John B. Mason

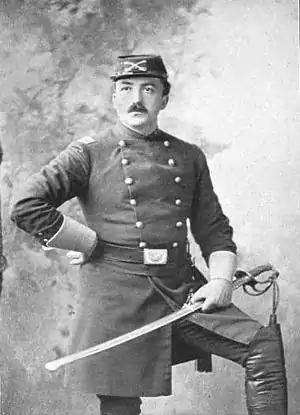
As Kerchival West in "Shenandoah"

John Mason (often referred to by the press as Jack Mason) made his professional stage debut two years later at the Walnut Street Theatre in Philadelphia. During his first season he appeared opposite notable actors of the day including Lawrence Barrett, Mary Anderson, Lotta Crabtree, James K. Emmet, J. C. Williamson, Mme. Janauschek, Fanny Davenport and Frank C. Bangs. The following year he began a 12-year association with the Boston Museum working with William Warren, Dion Boucicault, Lester Wallack and other well-known actors of that time. He later appeared in every original Gilbert and Sullivan opera production in America and created the leading roles in the plays "Hands Across the Sea", "The English Rose" and as Kerchival West in Bronson Howard's Civil War play, "Shenandoah".